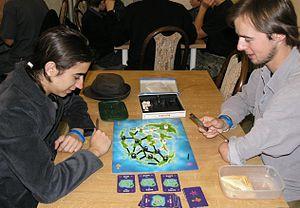
Kahuna est un jeu de société créé par Günter Cornett en 1998 et édité par Kosmos.